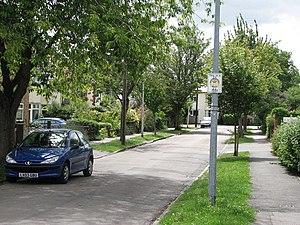
Roger Keith Barrett, dit Syd Barrett, est un auteur-compositeur-interprète britannique né le 6 janvier 1946 à Cambridge et mort le 7 juillet 2006 dans cette même ville. Il est le cofondateur et le leader du groupe Pink Floyd de ses débuts à son éviction en 1968.